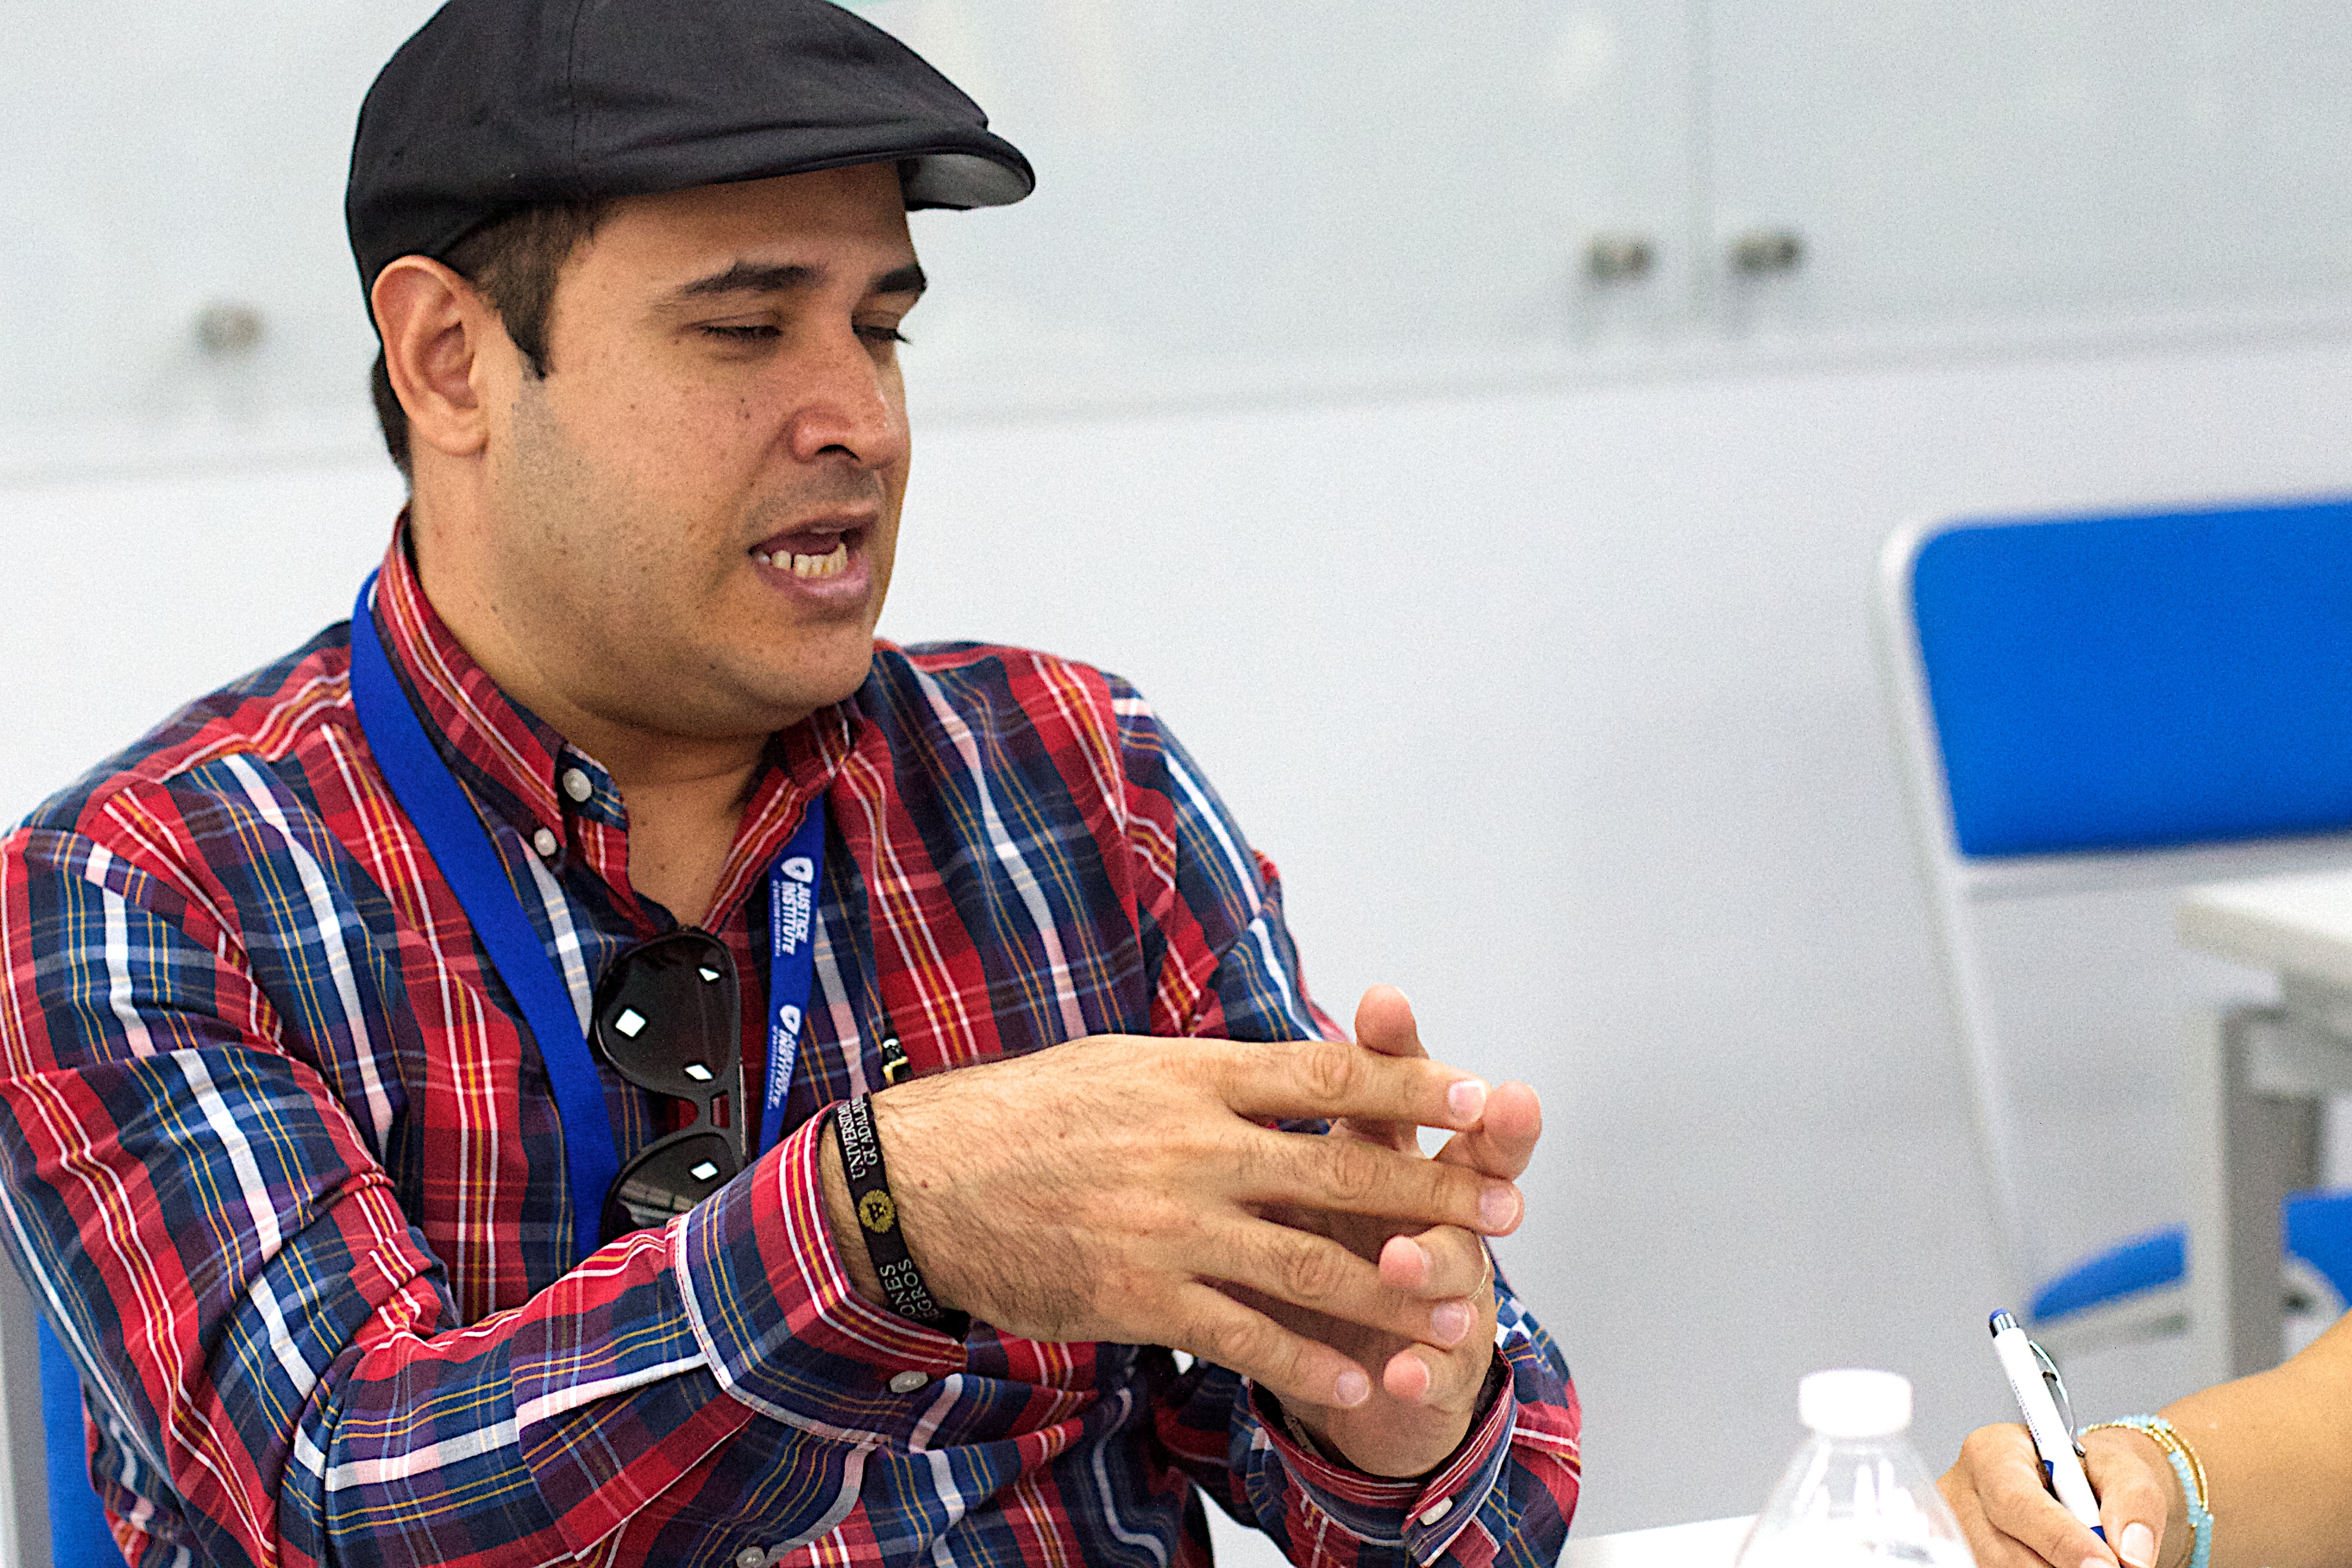
person, udgagora